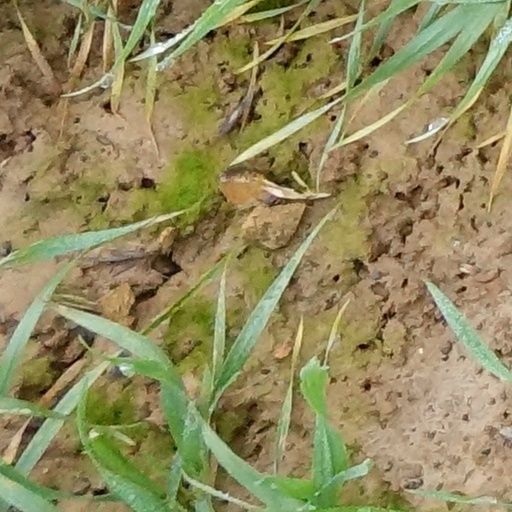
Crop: wheat